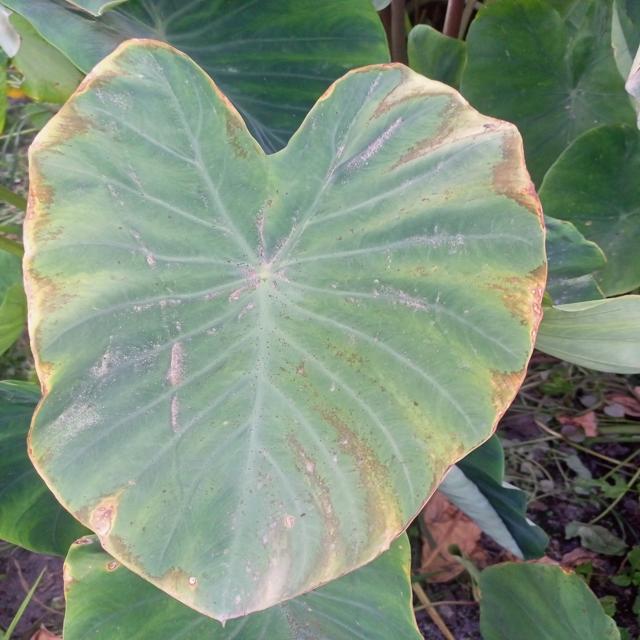
Label: Mid_Blight